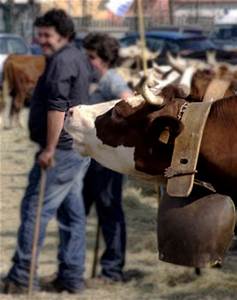
Label: mucca